Biysk

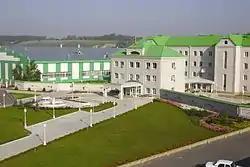
Evalar office building in Biysk

Within the framework of administrative divisions, Biysk serves as the administrative center of Biysky District, even though it is not a part of it. As an administrative division, it is, together with four rural localities, incorporated separately as the city of krai significance of Biysk—an administrative unit with the status equal to that of the districts. As a municipal division, the city of krai significance of Biysk is incorporated as Biysk Urban Okrug.